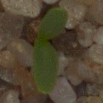
Label: sugar_beet